Milling (machining)

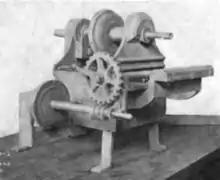
This milling machine was long credited to Eli Whitney and dated to circa 1818. From the 1910s through the 1940s, this version of its provenance was widely published. In the 1950s and 1960s, various historians of technology mostly discredited the view of this machine as the first miller and possibly even of Whitney as its builder. Nonetheless, it is still an important early milling machine, regardless of its exact provenance.

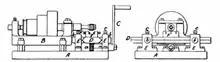
The Middletown milling machine of circa 1818, associated with Robert Johnson and Simeon North.

-like teeth in the headstock of a lathe. Rotary filing and, later, true milling were developed to reduce time and effort spent hand-filing. The full story of milling machine development may never be known, because much early development took place in individual shops where few records were kept for posterity. However, the broad outlines are known, as summarized below. From a history-of-technology viewpoint, it is clear that the naming of this new type of machining with the term "milling" was an extension from that word's earlier senses of processing materials by abrading them in some way (cutting, grinding, crushing, etc.).